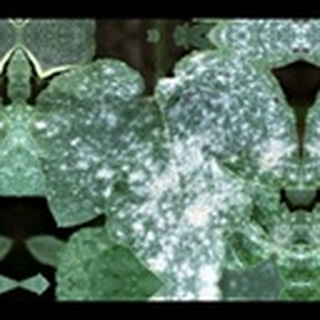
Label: cotton_powdery_mildew